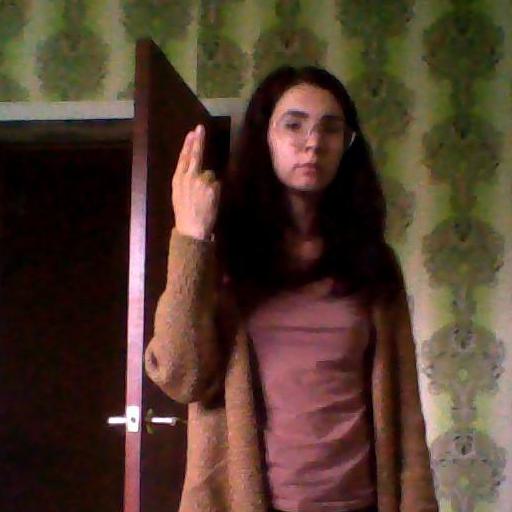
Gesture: two_up_inverted